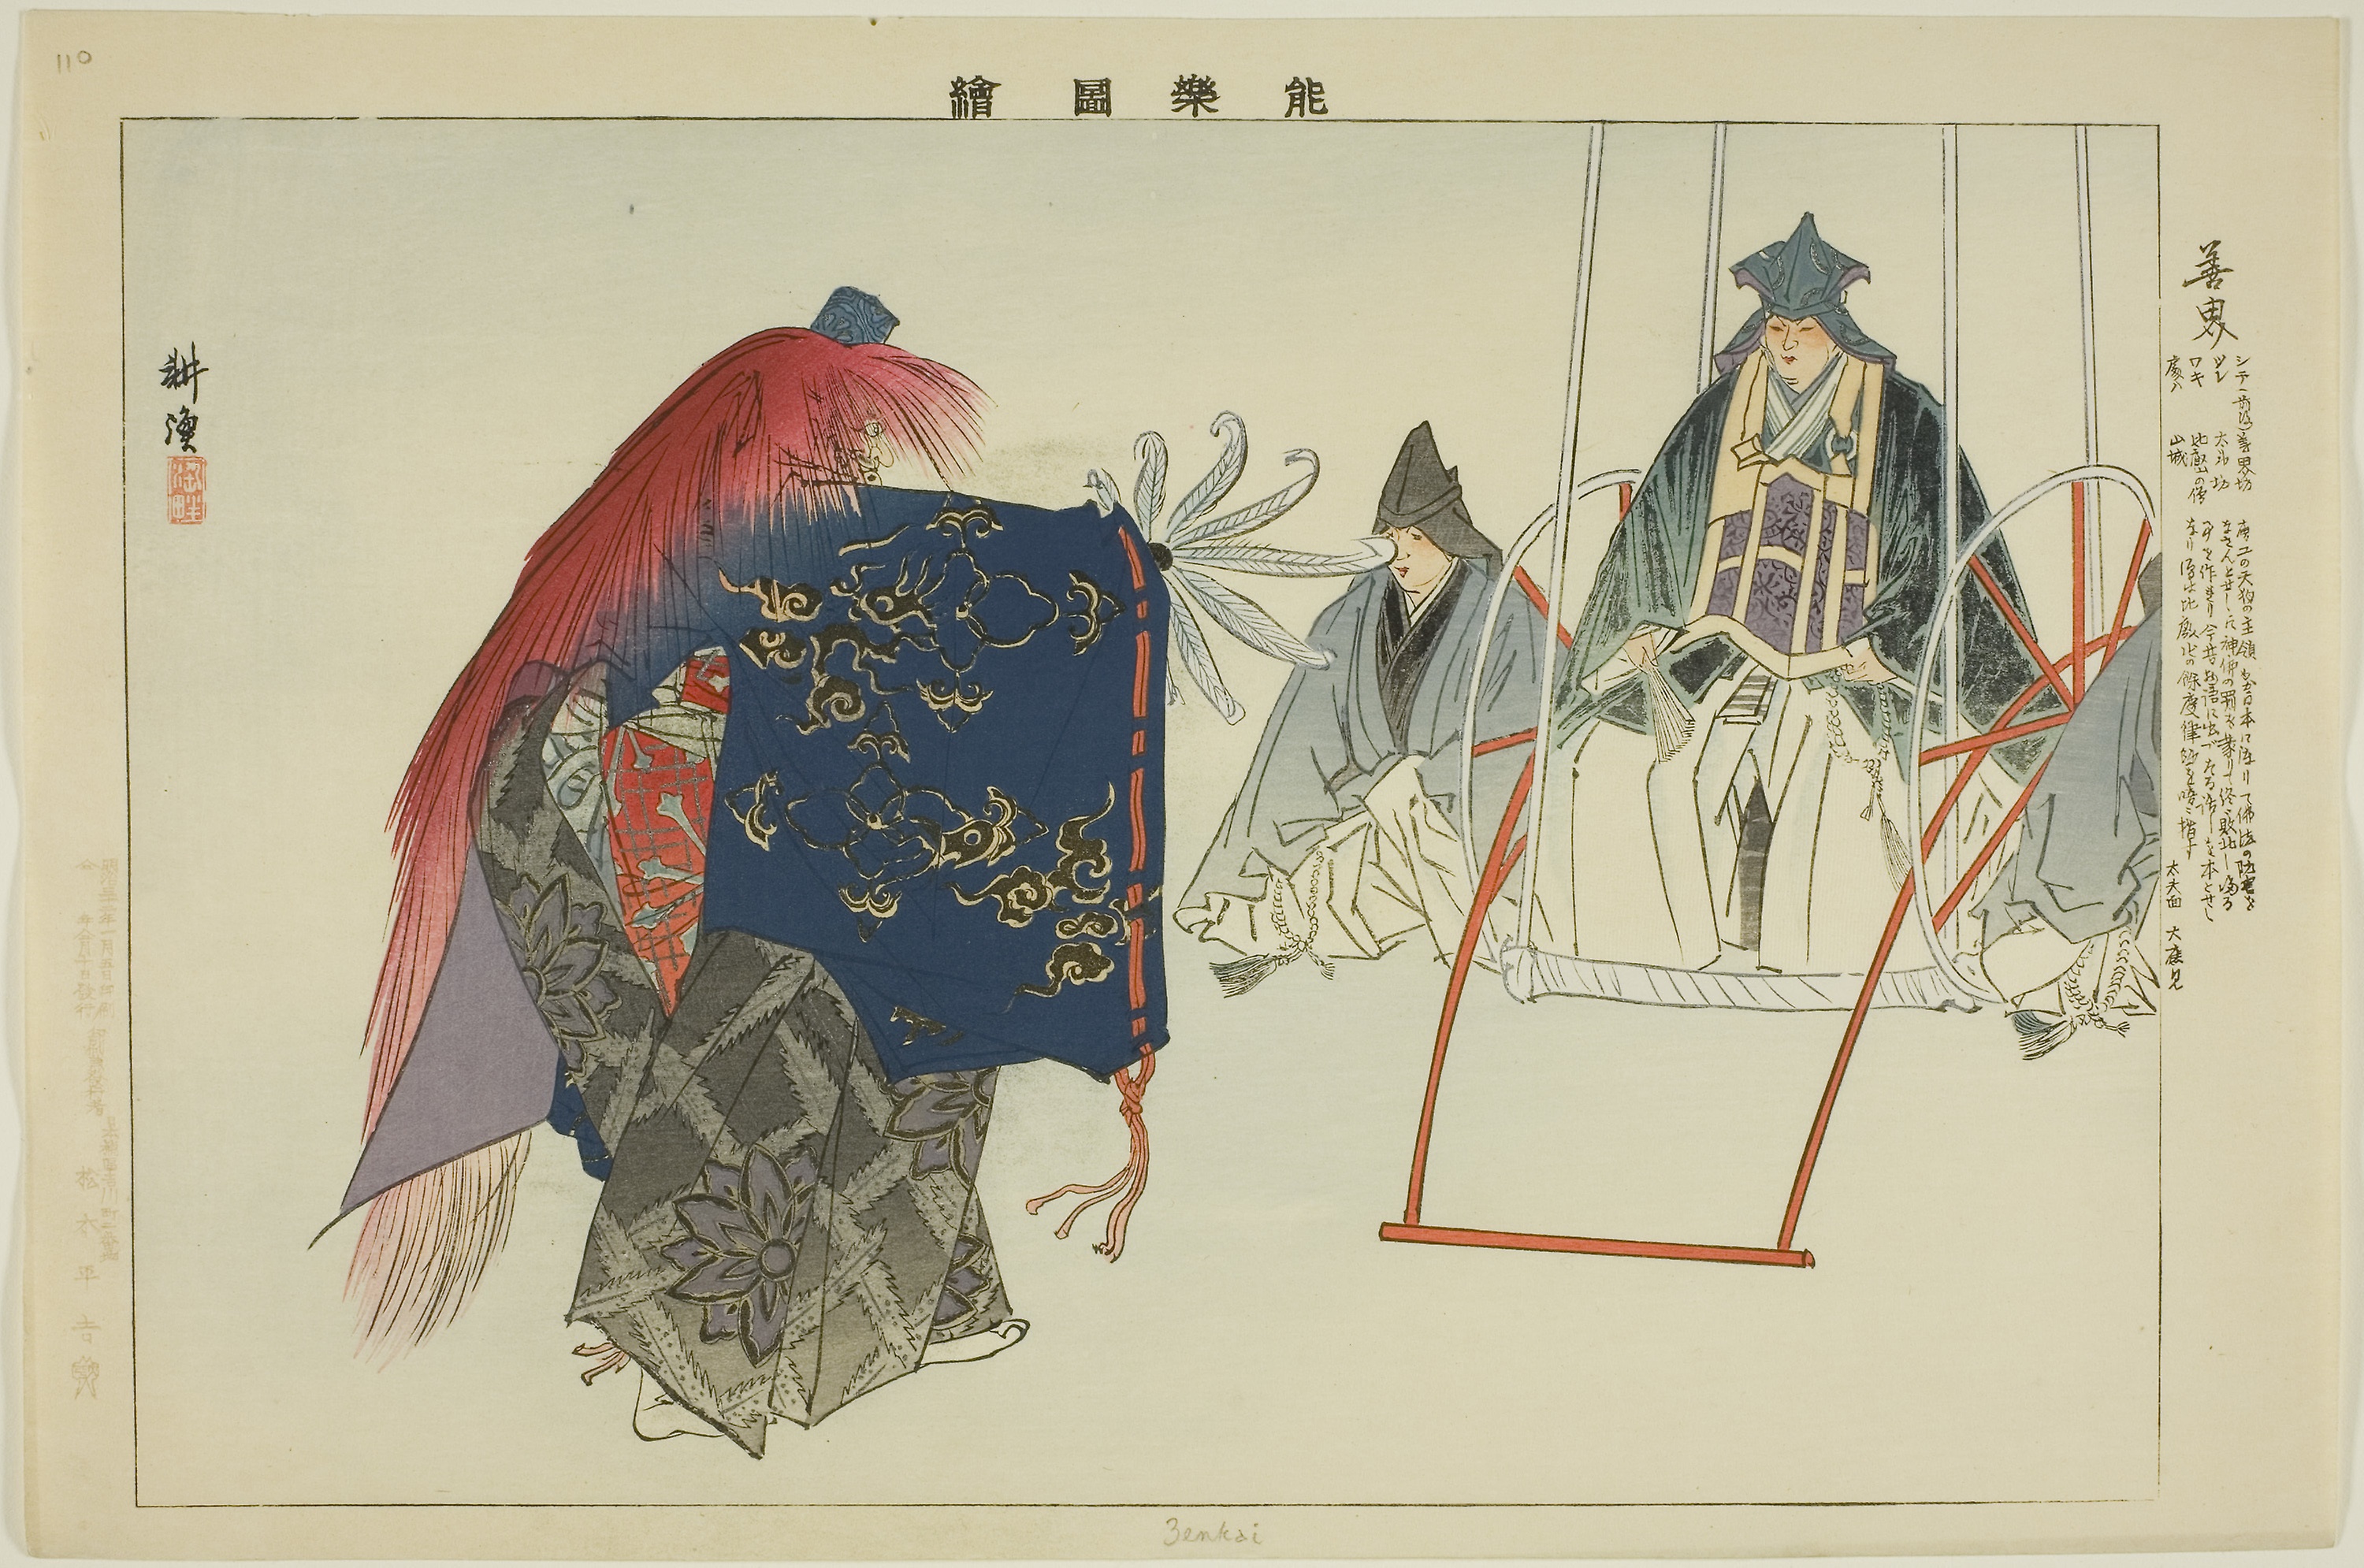
art, illustration, printmaking, paper, costume design, painting, artwork, modern art, font